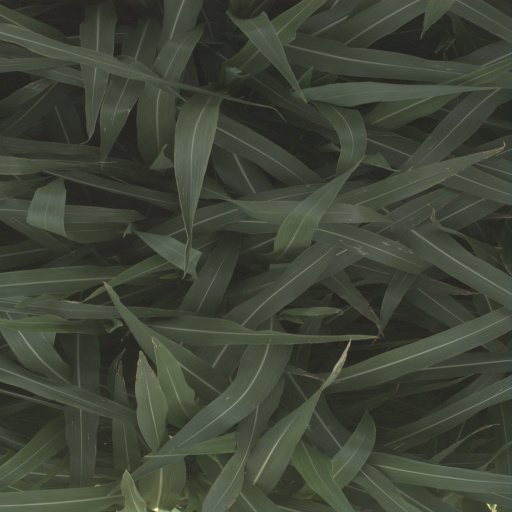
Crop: sorghum